Madhyamakālaṃkāra

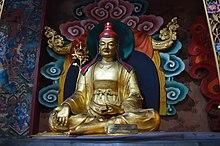
Statue of Śāntarakṣita in Guru Lhakhang Monastery, Bouddhanath, Nepal.

The Madhyamakālaṃkāra is an 8th-century Buddhist text, believed to have been originally composed in Sanskrit by Śāntarakṣita (725–788), which is extant in Tibetan. The Tibetan text was translated from the Sanskrit by Surendrabodhi and Jñānasūtra.